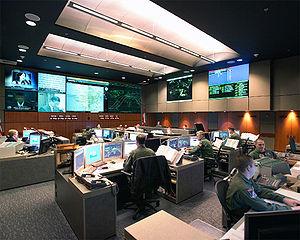
Dans le monde imaginaire de Stargate, le Stargate Command est une branche secrète de l'US Air Force qui gère les opérations du programme Porte des étoiles, incluant l'opération de la porte, l'envoi de missions d'exploration sur les mondes extra-terrestres et la récupération de technologies extra-terrestres pour défendre la Terre contre les menaces extra-terrestres.
Cheyenne Mountain, Colorado Springs, Colorado, États-Unis, est une base de l'USAF. Elle dépend du NORAD. Depuis le 28 juillet 2006, son nom officiel est Cheyenne Mountain Directorate, anciennement Cheyenne Mountain Operations Center, et à l'origine Cheyenne Mountain Air Force Station.
Le Commandement de la défense aérospatiale de l'Amérique du Nord est une organisation américano-canadienne dont la mission est la surveillance de l'espace aérien nord-américain, créée le 1ᵉʳ août 1957 et devenant effective le 12 mai 1958.